Bahauddin Dagar

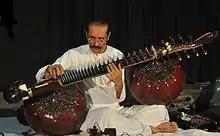
Dagar in 2013

Baha'ud'din Mohiuddin Dagar (born 1970) is the rudra veena player and son of famous north Indian musician Zia Mohiuddin Dagar. He plays rudra veena with the "dagarbani" style. He represents the 20th generation of Dagar lineage, referring to Nayak Haridas Dagar of the 16th century. However, he traces his ancestry to Baba Gopal Das, who converted to Islam, and became Baba Imam Baksh in the 18th century, making him the representative of the 8th generation.